Charles Macfarlane

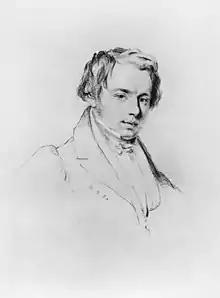
Portrait (1832) of Charles Macfarlane in black & red chalk by William Brockedon (1787–1854)

Charles Macfarlane (1799–1858) was a Scottish writer, known as much for his historical and travel works as he was for his novels.